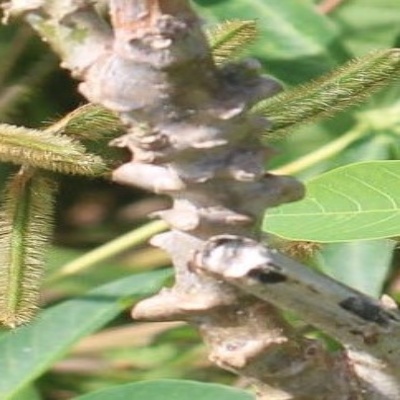
Crop: Cassava
Condition: bacterial blight